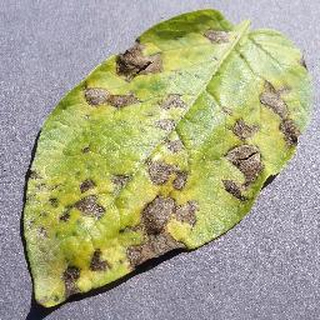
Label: potato_early_blight